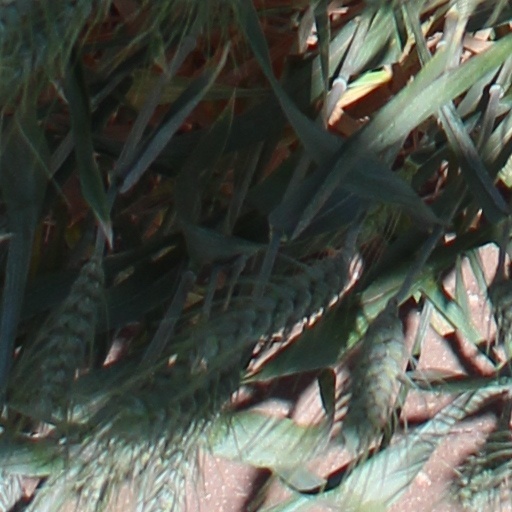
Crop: wheat